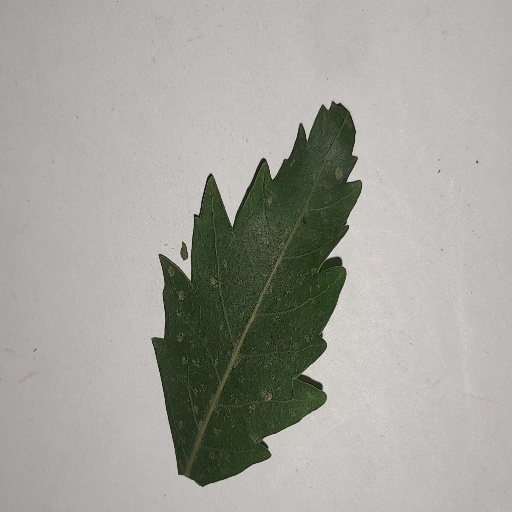
Species: Neem
Leaf condition: Powdery Mildew